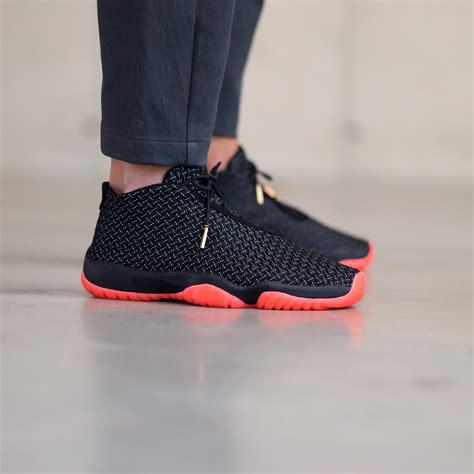
Brand: Jordan
Model: Future